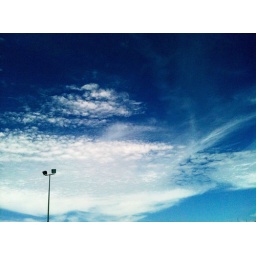
Wispy, fluffy white clouds against a deep blue sky. Sun 5 Dec